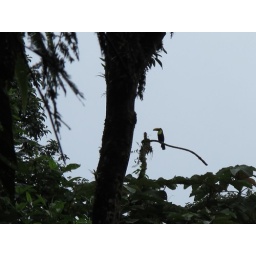
Toucan in Mindo cloud forest